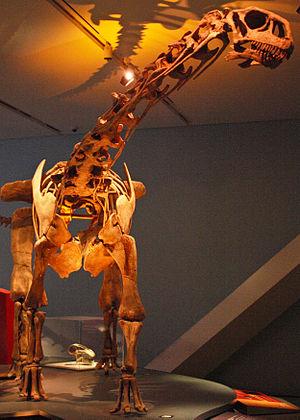
Malawisaurus est un genre éteint de dinosaures sauropodes, un titanosaure lithostrotien. Il vivait dans ce qui est actuellement l'Afrique, et plus spécifiquement le Malawi, durant l'Aptien au Crétacé inférieur. Il s'agit de l'un des rares titanosaures dont le crâne a été découvert.